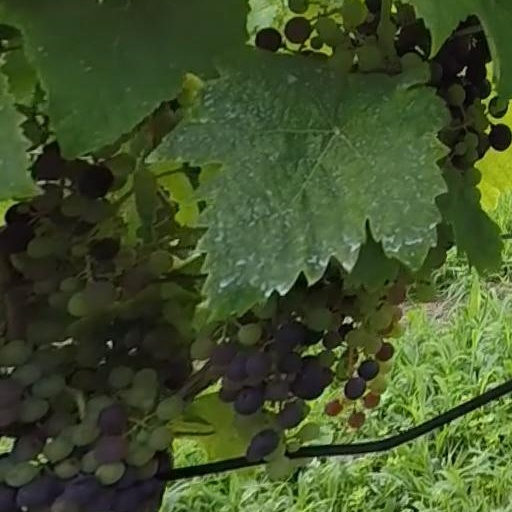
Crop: grape